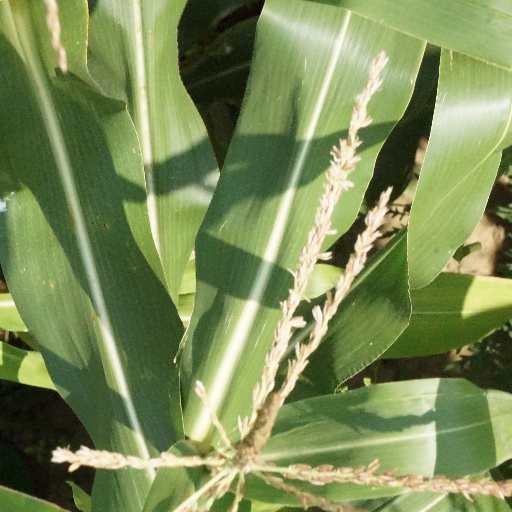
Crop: maize; corn